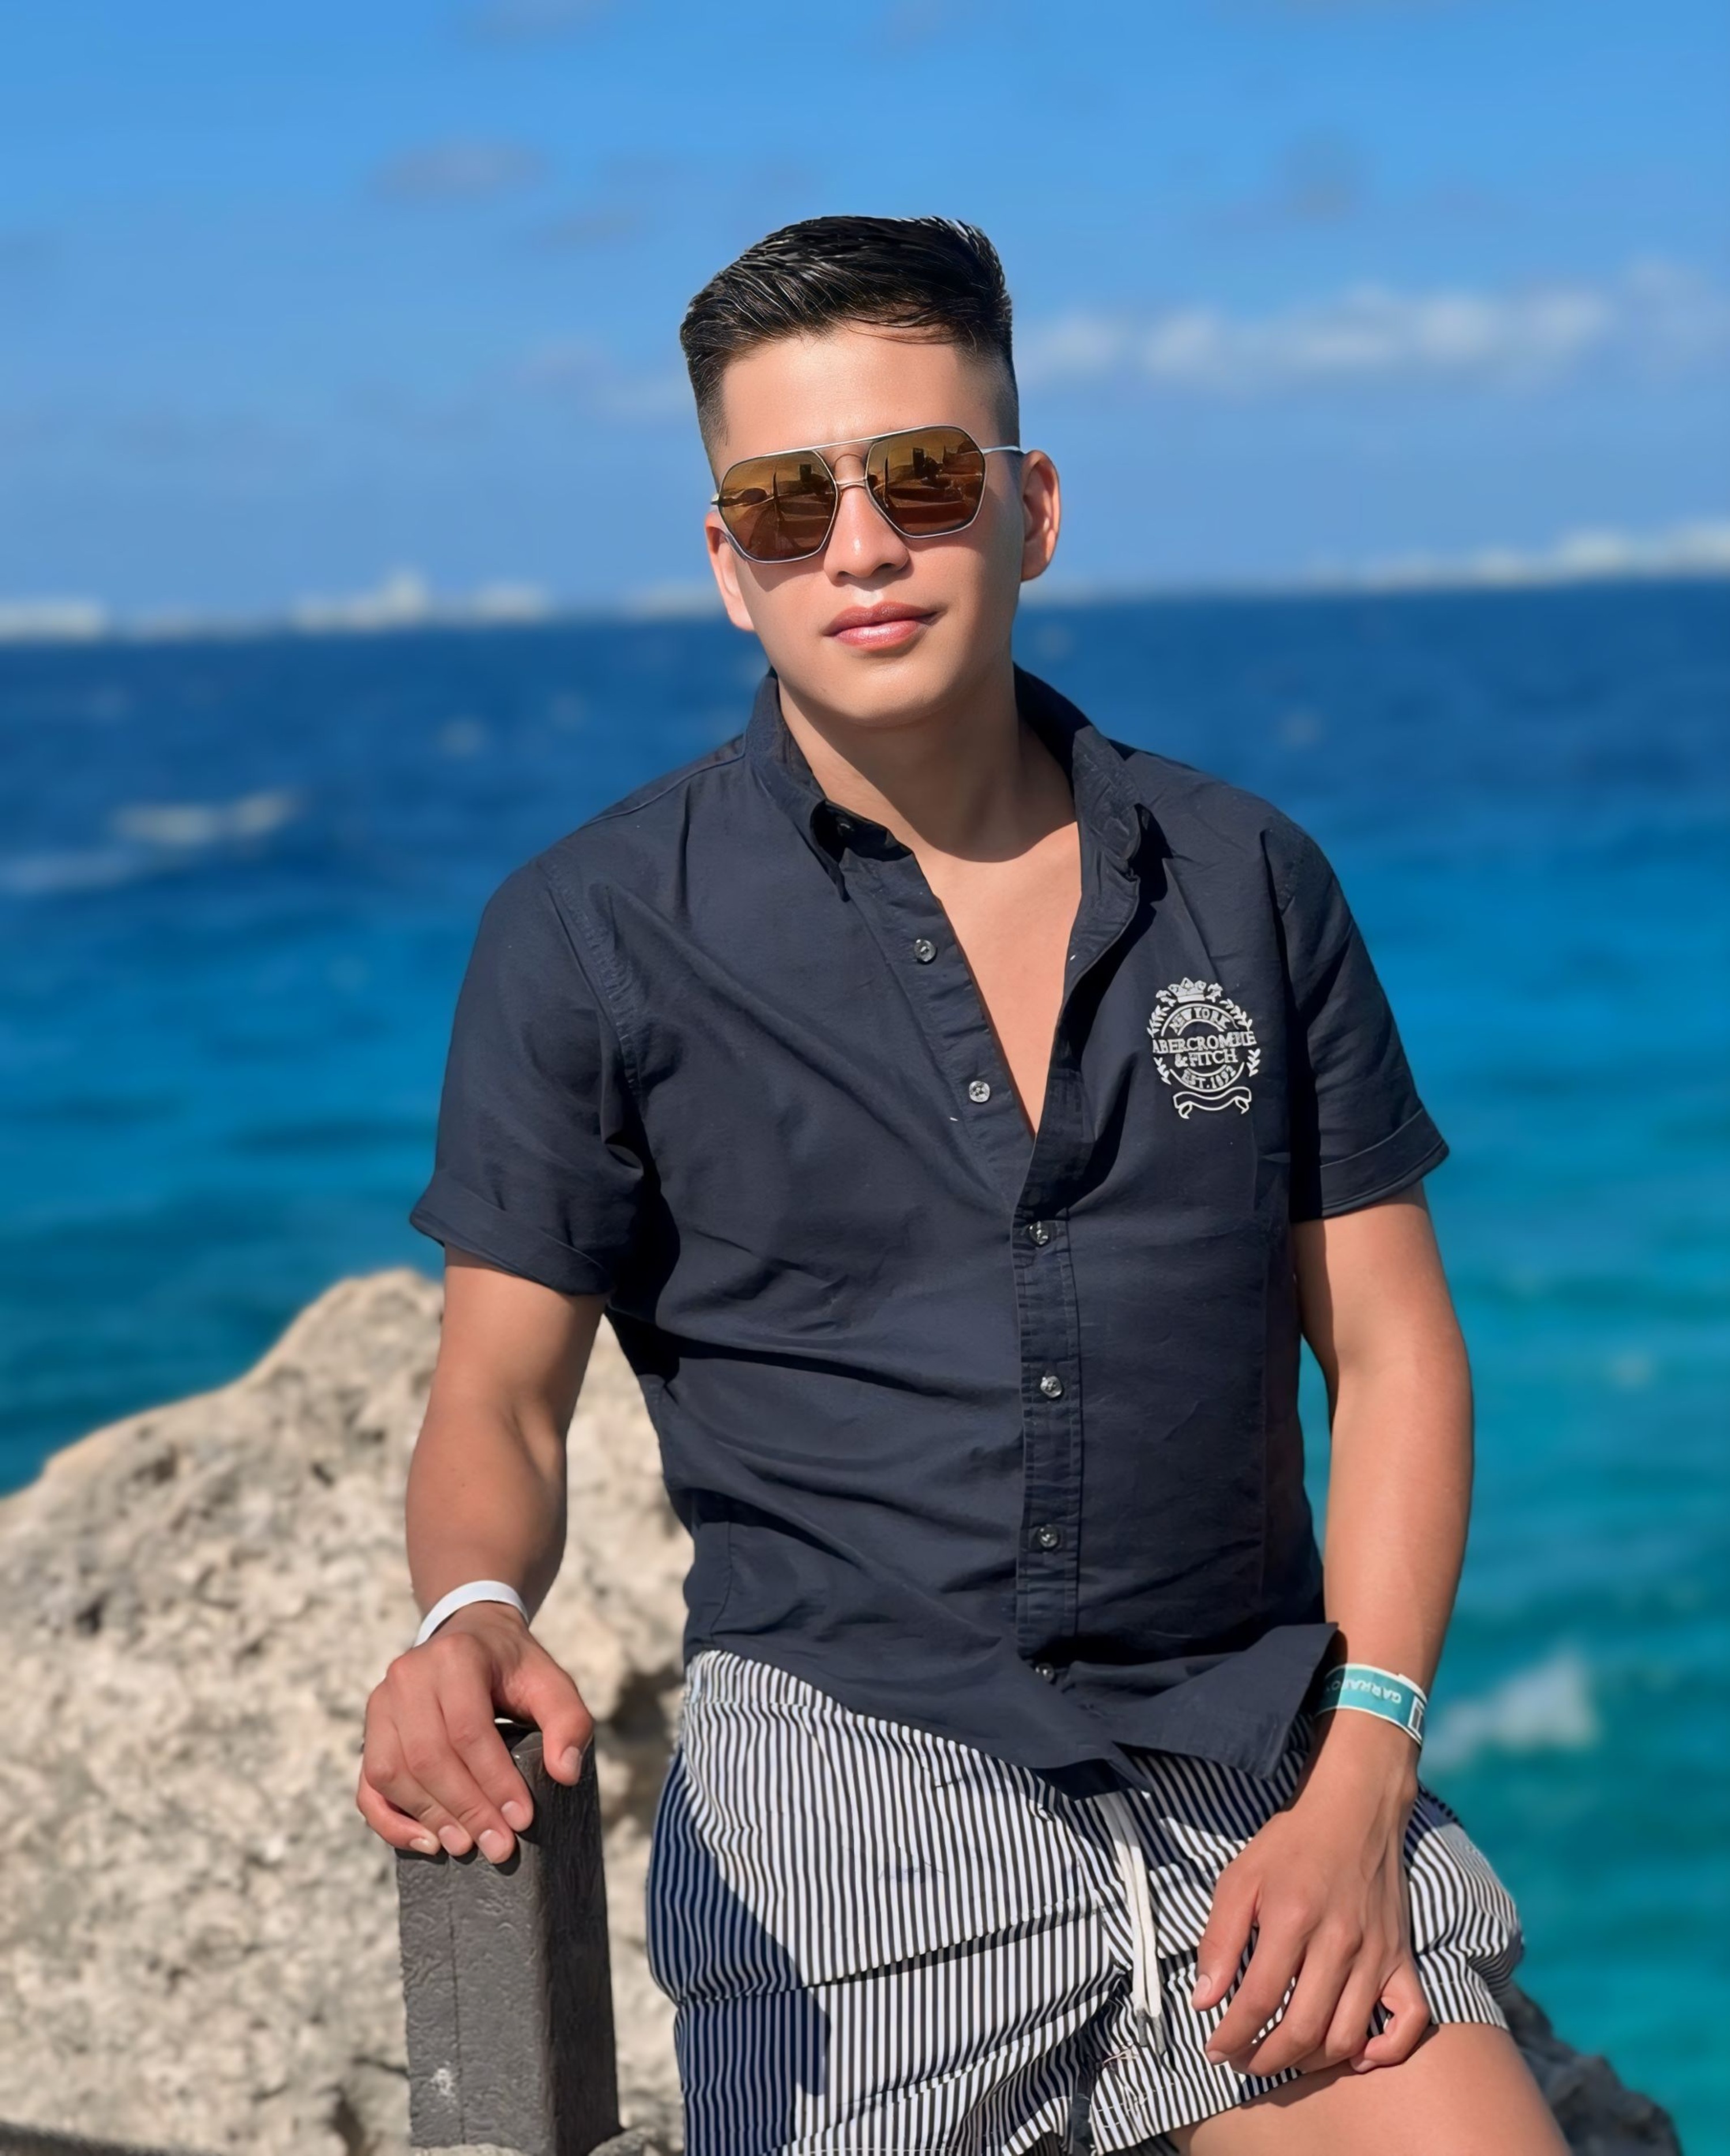
man, posing, smile, water, sky, arm, muscle, sunglasses, vision care, blue, fashion, goggles, eyewear, sleeve, dress shirt, flash photography, happy, travel, leisure, thigh, electric blue, horizon, fun, knee, chest, pattern, tourism, sitting, ocean, facial hair, jewellery, necklace, vacation, belt, t shirt, holiday, abdomen, rock